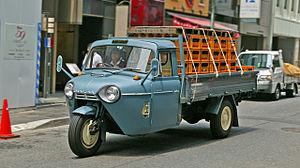
Mazda Motor Corporation est un constructeur automobile japonais, connu notamment pour la production en série d'un véhicule équipé par un moteur à piston rotatif au lieu de pistons conventionnels, qui sera développé dans les années 1960, puis proposé sur son coupé sportif Cosmo de 1967. Cette technologie, adoptée par des constructeurs tels que Citroën, Mercedes et NSU, sera peu à peu abandonnée sauf par Mazda qui la proposait encore jusqu'en 2011 dans son coupé RX-8. Mazda a remporté les 24 Heures du Mans en 1991 avec une voiture équipée d'un moteur Wankel, la Mazda 787B. Aujourd’hui, Mazda se positionne comme l’un des trois constructeurs Premium japonais avec Lexus et Infiniti.